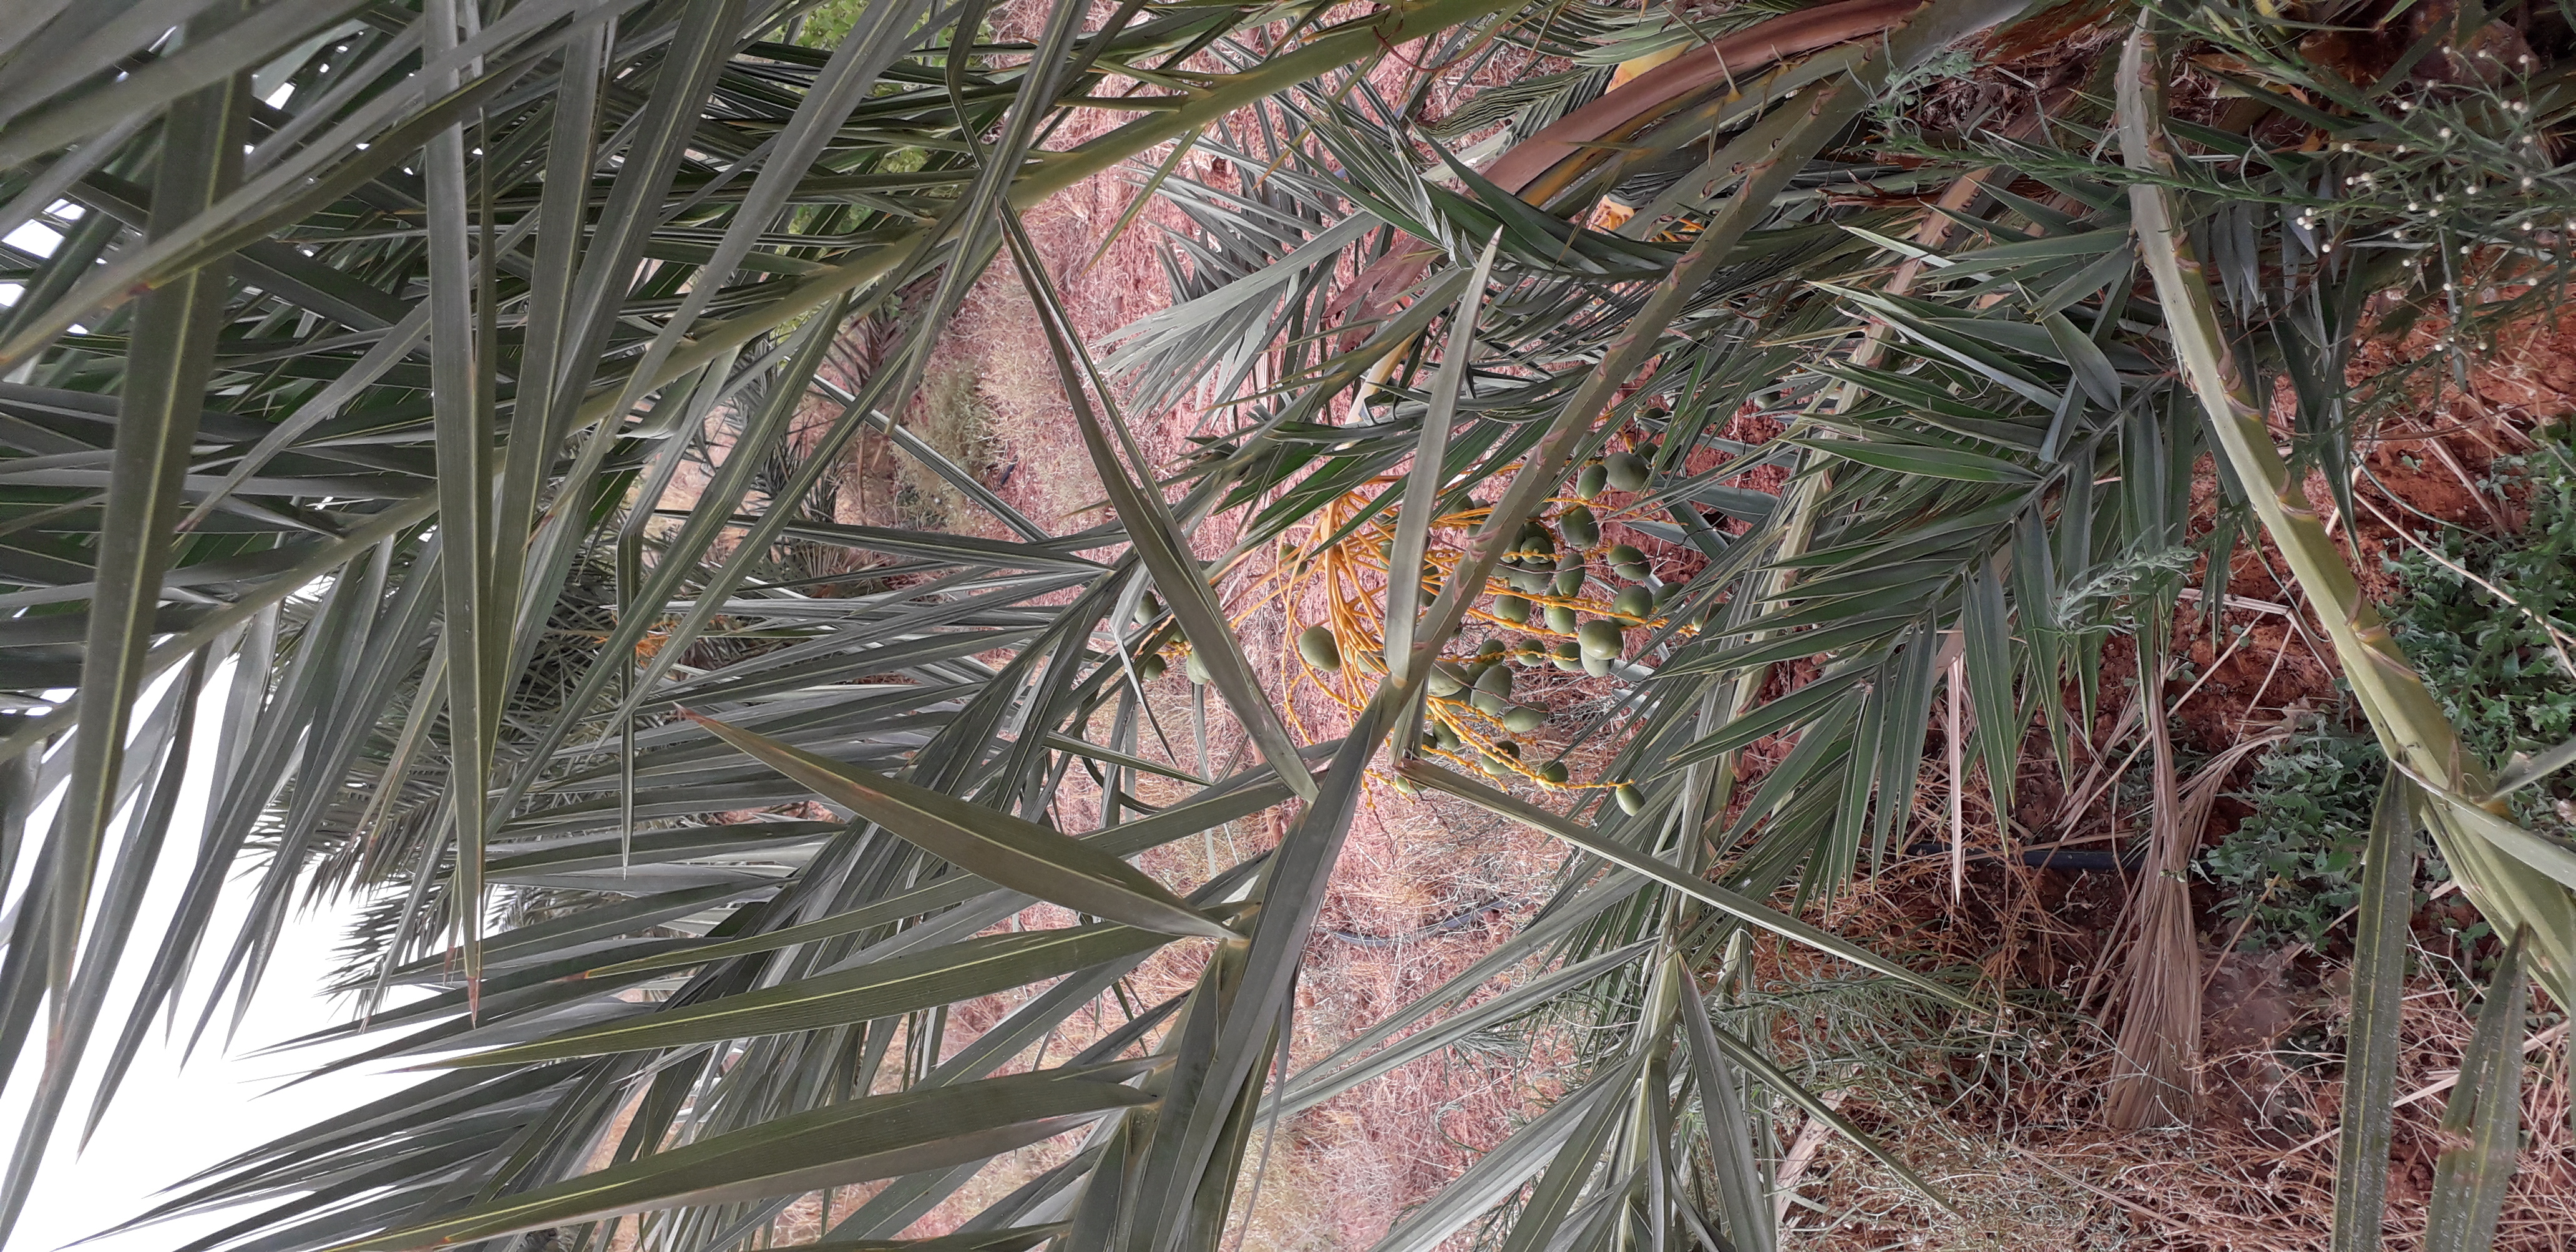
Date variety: Boumajhoul